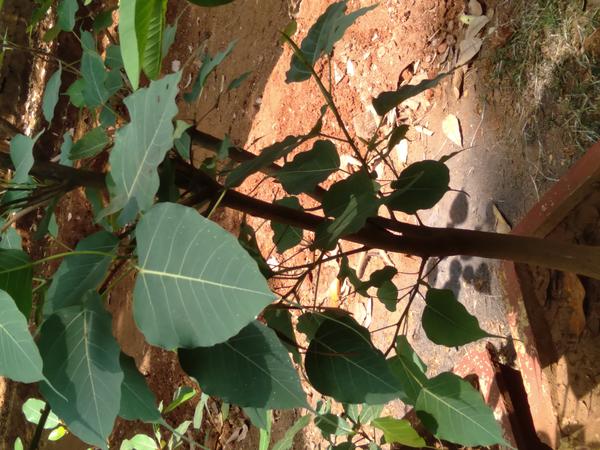
Plant: Arali